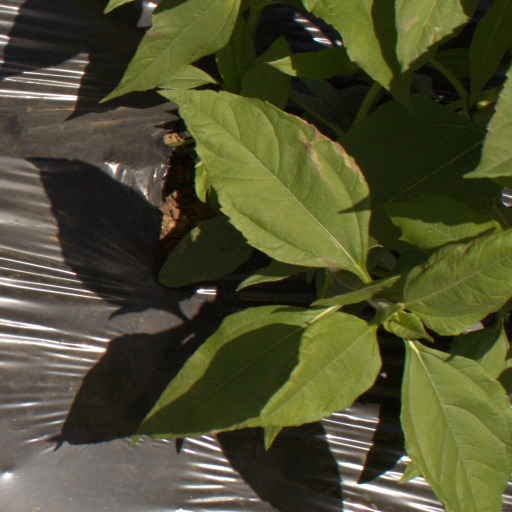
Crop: Jerusalem artichoke